NSS-703

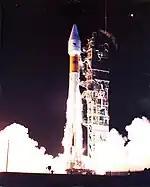
Launch of NSS-703.

NSS-703 (also known as Intelsat 703, IS-703 and Intelsat 7-F3) is a geostationary communication satellite that was built by Space Systems/Loral (SSL). It is located in the orbital position of 29.5 degrees east longitude and it is currently in an inclined orbit. The same is owned by Intelsat and after sold to SES World Skies on November 30, 1998. The satellite was based on the LS-1300 platform and its estimated useful life was 15 years.